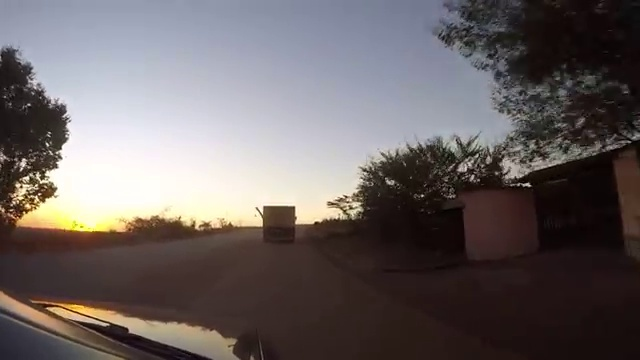
Fire: no
Smoke: no